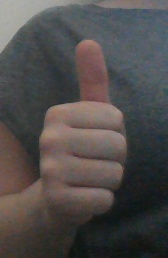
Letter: aleff